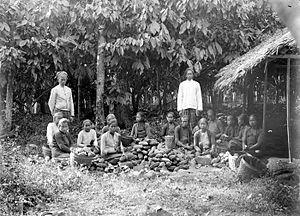
Le cacaoyer est un arbre dont les graines, qui sont appelées fèves de cacao, permettent de produire le cacao par torréfaction.Il est de nos jours cultivé dans plusieurs zones tropicales, sur plusieurs continents, mais il est originaire d'Amérique du Sud.